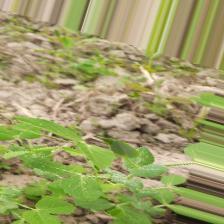
Label: Powdery Mildew